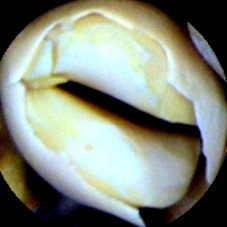
Label: Broken